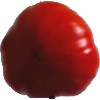
Label: Tomato 3